Getting Gertie's Garter (1927 film)

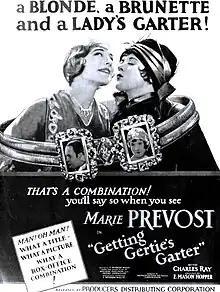
Advertisement

Getting Gertie's Garter is a 1927 American silent comedy film directed by E. Mason Hopper and starring Marie Prevost, Charles Ray, and Sally Rand. It is an adaptation of the 1921 play of the same name by Wilson Collison and Avery Hopwood.